Elizabeth Brice (performer)

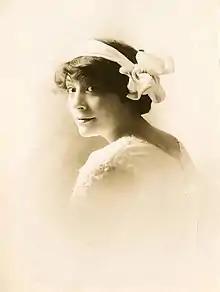
Elizabeth Brice,

Elizabeth Brice (born Bessie S. Shaler; February 21, 1883 – January 25, 1965) was an American musical-comedy singer and dancer.